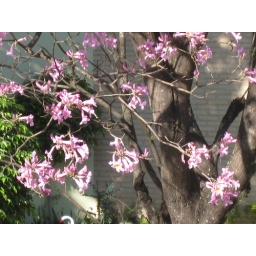
the view out of my bedroom window. I love the tree that is in bloom. 14 August 2009